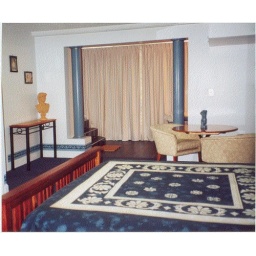
master bedroom in spring hill